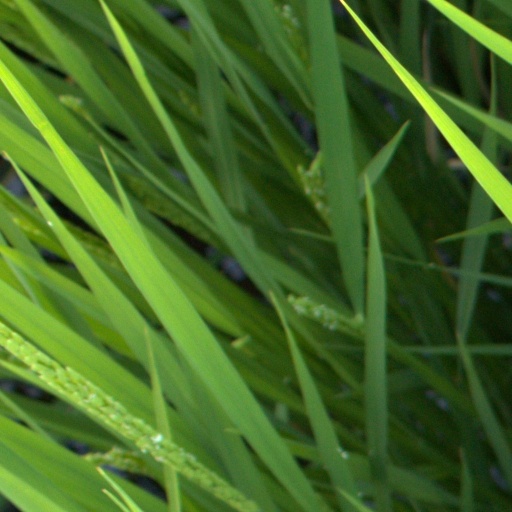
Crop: rice